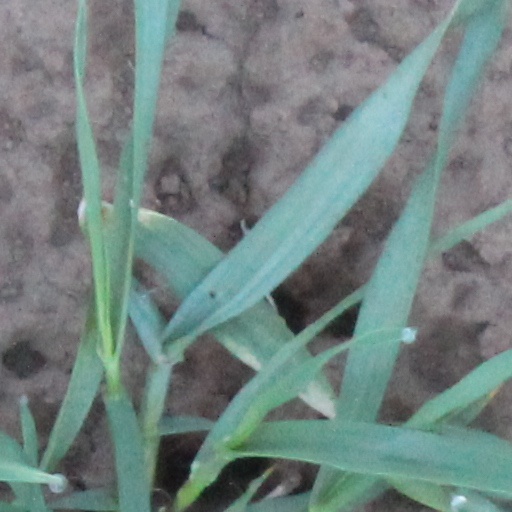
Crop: wheat